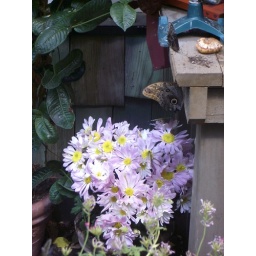
Big butterfly and flowers in the butterfly house at the Bellagio Botanical Garden